Huaqiang North station

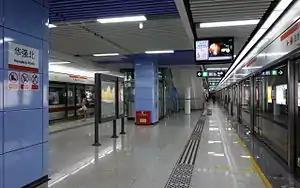
Line 2 platform

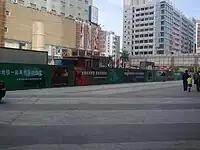
Huaqiang North Station when under construction

Huaqiang North station is a station of Shenzhen Metro Line 2 and Line 7. Line 2 platforms opened on 28 June 2011 and Line 7 platforms opened on 28 October 2016. It serves the shopping district of Huaqiangbei.